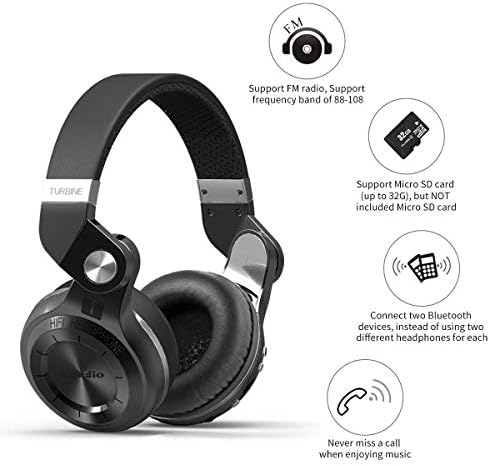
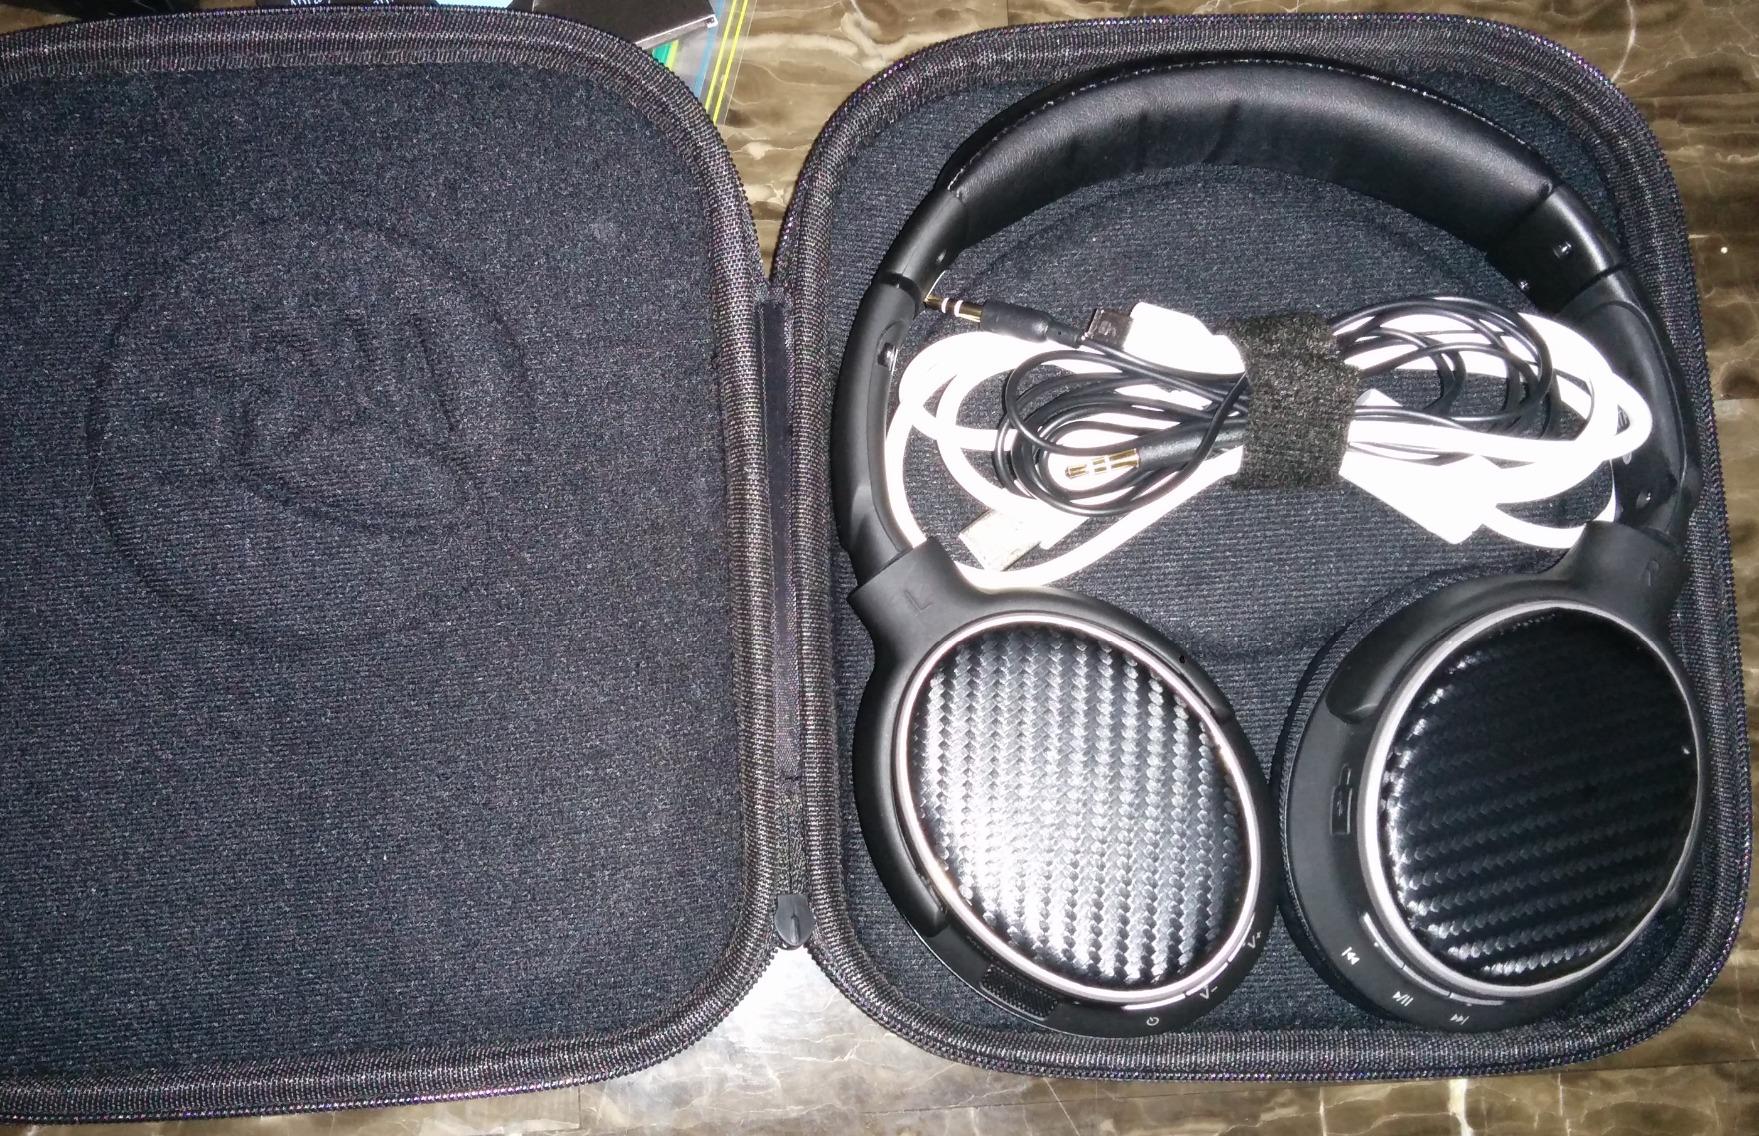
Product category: headphones
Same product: no